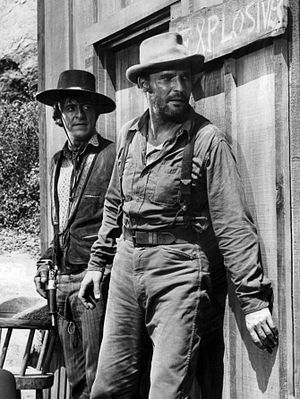
John Vernon
John Keith Vernon var en canadisk skuespiller. Han havde en karriere i Hollywood efter at være begyndt sin karriere med roller i tv-serier i hjemlandet.